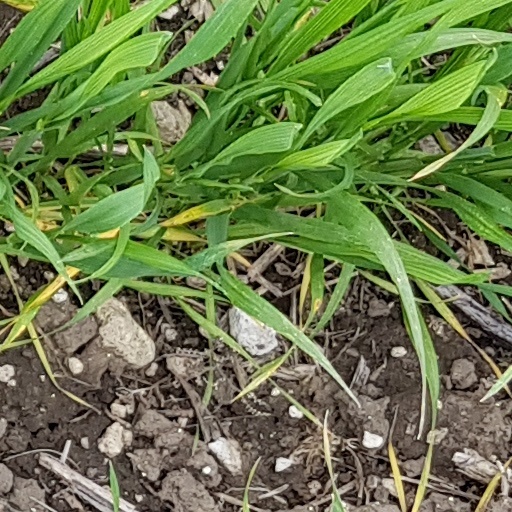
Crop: wheat